Hanma Technology

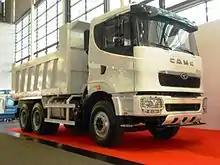
A CAMC truck, pictured in 2012

The company has five production subsidiaries: Anhui Hualing Automobile Co., Ltd., Anhui Xingma Automobile Co., Ltd., Anhui Xingkaima Power Co., Ltd., Anhui Hualing Axle Co., Ltd. and Anhui Forma Automobile Parts (Group) Co., Ltd. The company's main plant has 400,000 m and the capacity to assemble 100,000 heavy trucks, 50,000 heavy special vehicles and 50,000 engines per year. The company has a research and development operation. CAMC-bagded products are exported to Eastern Europe, North Africa, Southeast Asia and South America, among other markets.